Kurdistan province

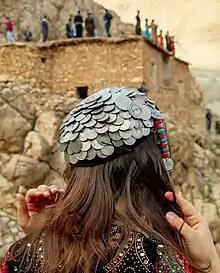
Hawraman female with traditional headdress decorated by coins

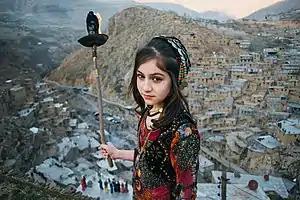
A Kurdish girl lighting a fire during Nowruz

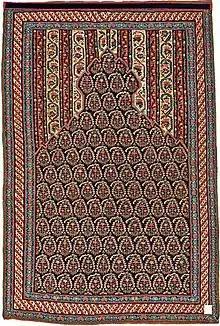
A fine old Senneh prayer kilim from the 19th century

Nowruz is one of the most important ceremonies that has been celebrated by Iranians for millennia. Nowruz and related ceremonies are celebrated in the most opulent way possible in Kurdistan province. As the spring equinox, Nowruz marks the beginning of spring in the Northern Hemisphere, better i.e. the moment at which the Sun crosses the celestial equator and equalizes night and day is calculated exactly every year. Traditional customs of Nowruz include fire and water, ritual dances, gift exchanges, reciting poetry, symbolic objects and more.